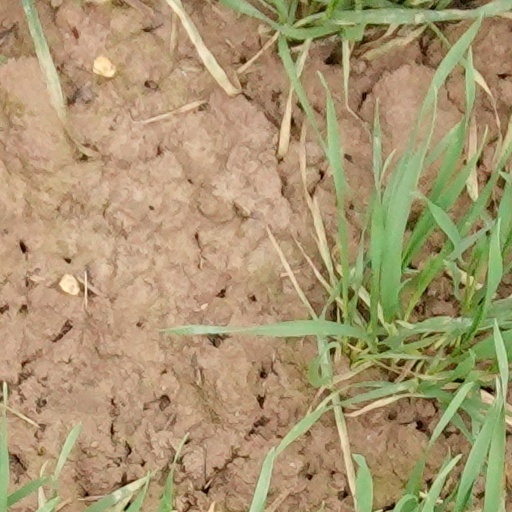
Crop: wheat